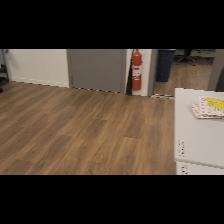
Label: NonHuman